Gödöllő District

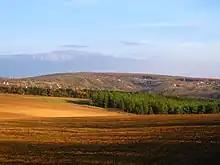
Hills of Gödöllő

The Hills of Gödöllő is a small-region in Pest county, from the east of Budapest to the River Galga. To the north the Cserhát, to the south and to the east the Alföld and finally to the west the River Danube and the Hills of Buda borders it. As a big landscape, it is part of the Északi-középhegység, but its form is rather a transition between mountains and plains.